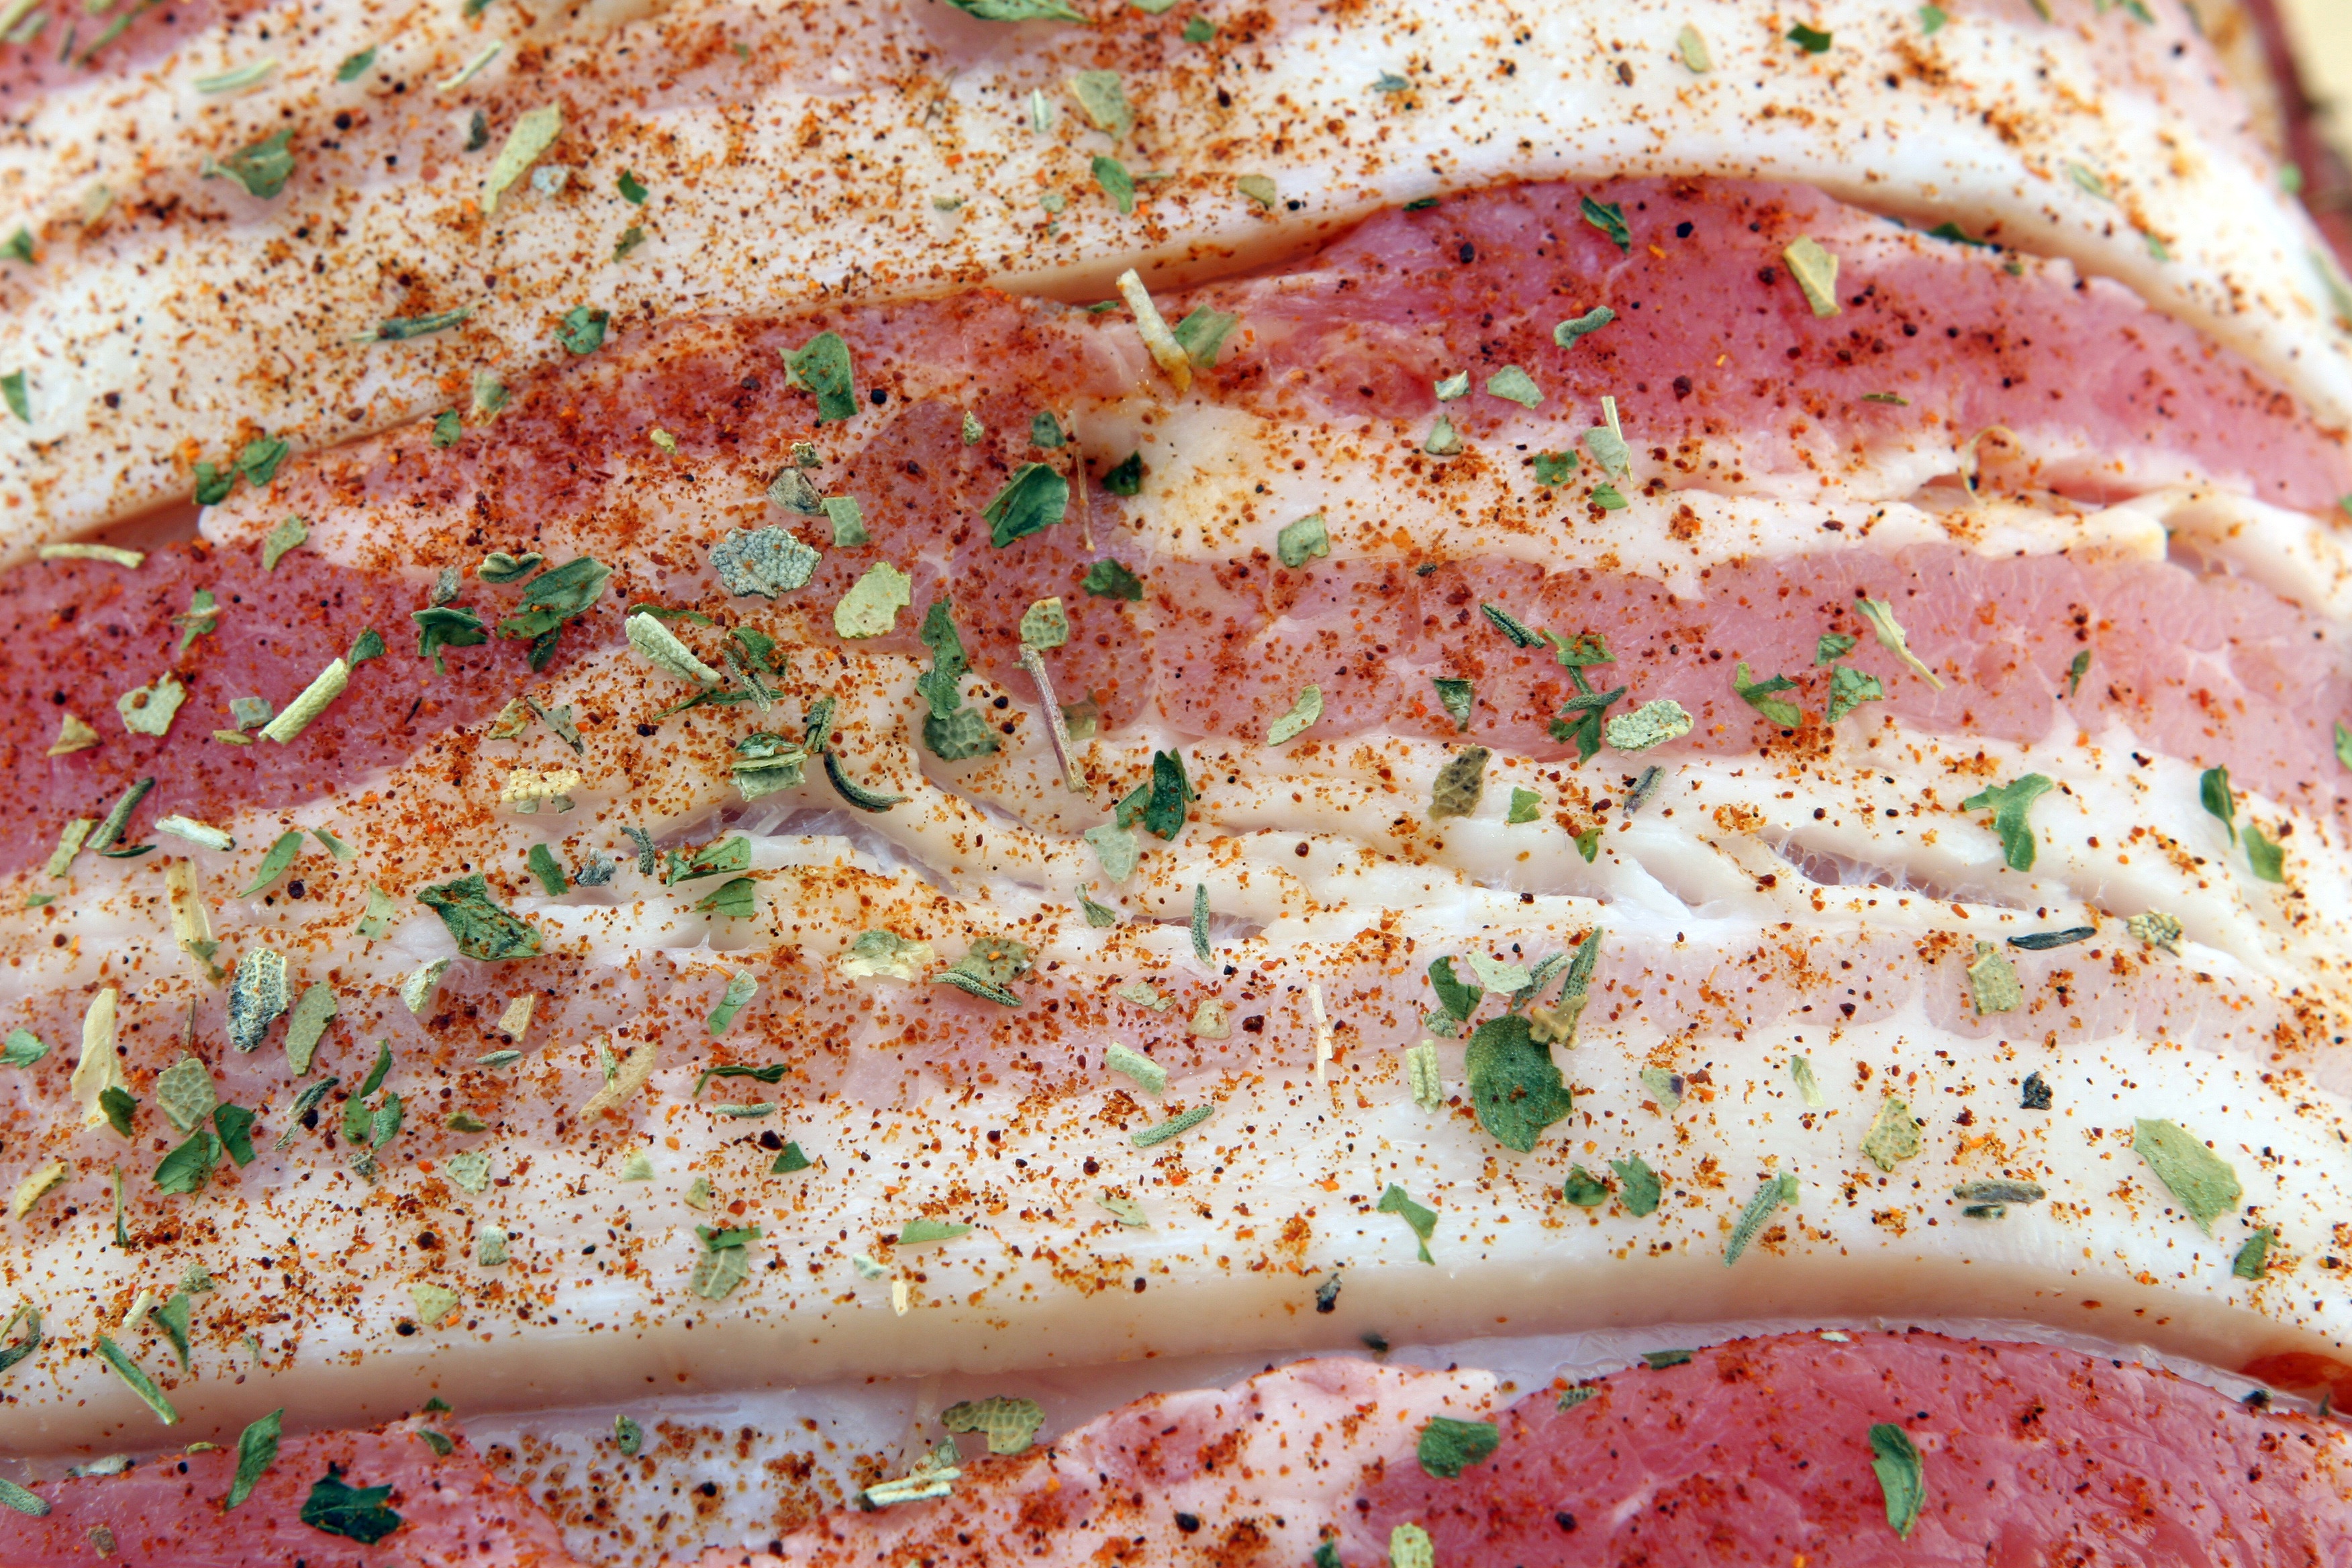
restaurant, roast, dish, meal, food, salad, cooking, culinary, produce, macro, natural, weight, fish, pink, healthy, snack, meat, lunch, cuisine, delicious, chicken, fowl, health, cookery, fitness, poultry, bacon, calories, eating, garnish, nutrition, dinner, spices, raw, bloody, good, slim, loss, catering, diet, starter, herbs, rare, supper, hungry, uncooked, slimming, cholesterol, nourishing, streaky, cellulite, wholesome